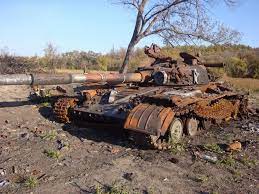
Label: Tank